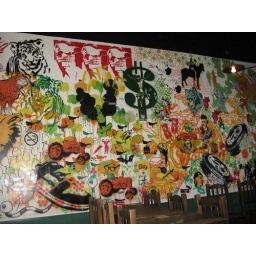
Having pizza and cerveza in the bar- the walls were covered with grafitti